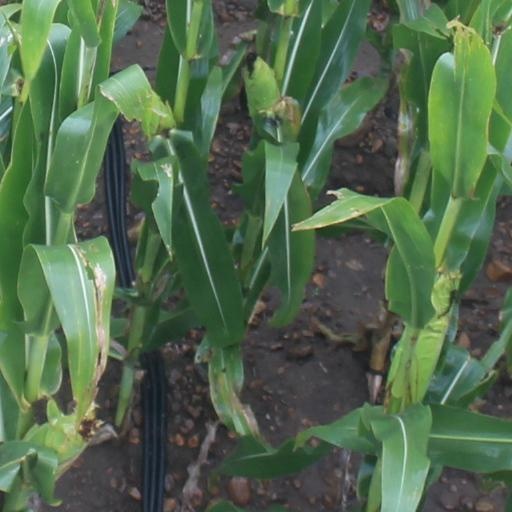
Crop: maize; corn